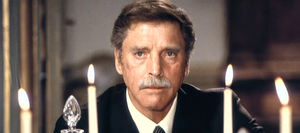
Burt Lancaster [bɝt ˈlænkæstɚ], né le 2 novembre 1913 à New York et mort le 20 octobre 1994 à Los Angeles, est un acteur et réalisateur américain.
Violence et Passion est un film franco-italien tourné en anglais, de Luchino Visconti, sorti en 1974.